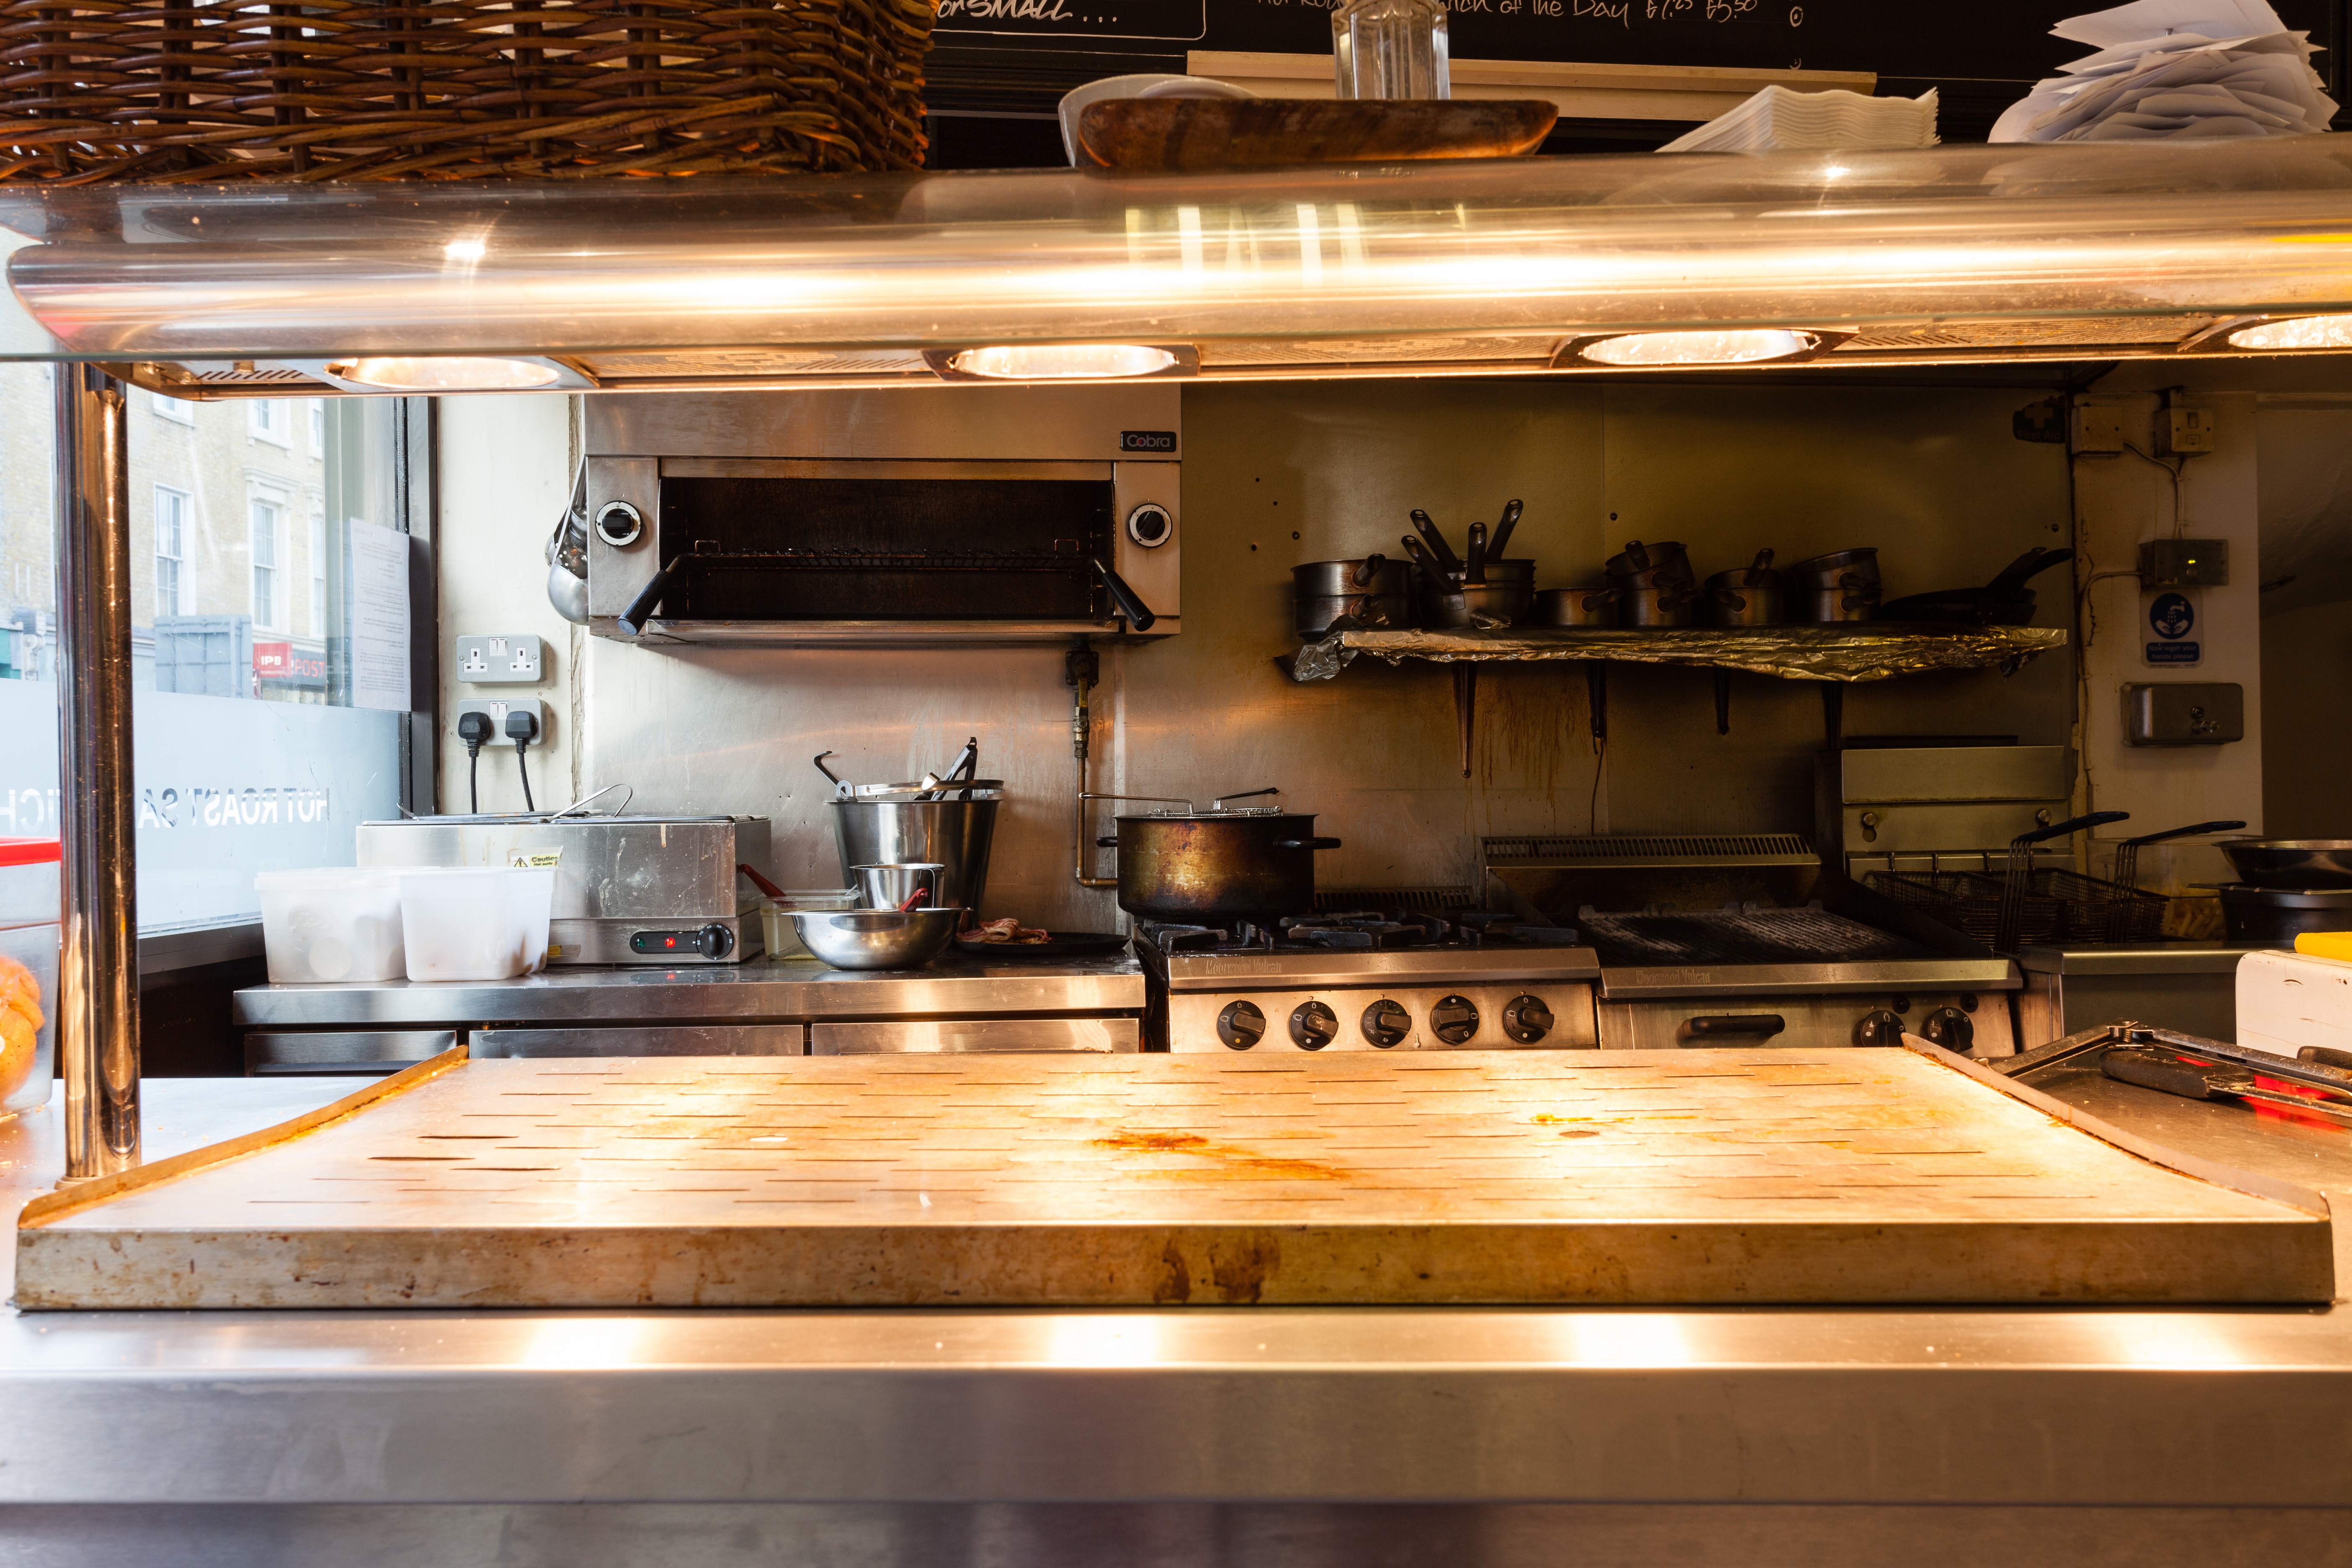
utensil, wood, floor, restaurant, home, steel, food, cooking, metal, kitchen, living room, room, lighting, cuisine, pan, preparation, countertop, cook, interior design, design, fry, pans, grease, restaurant kitchen, cooker, cabinetry